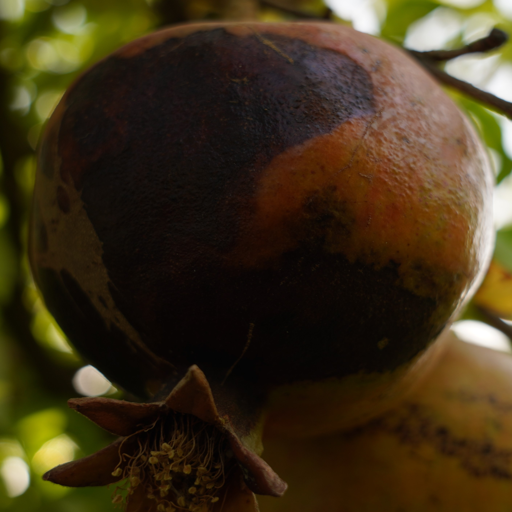
Label: Colletotrichum spp